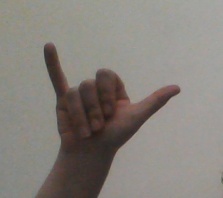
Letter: ya